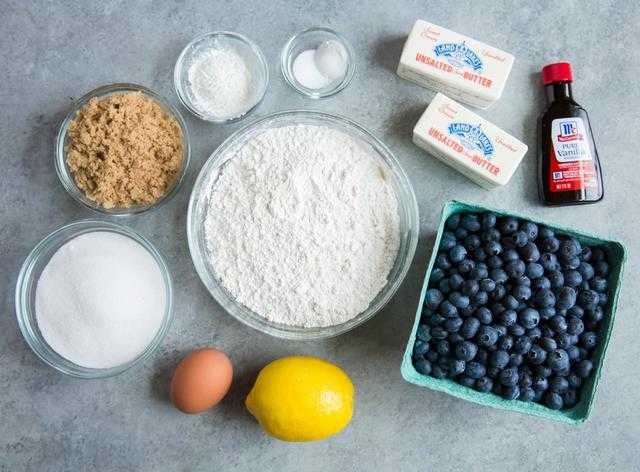
Label: Blueberry